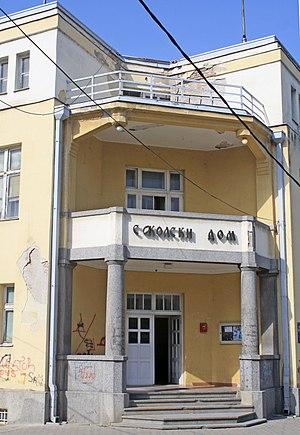
Les monuments culturels protégés constituent une catégorie de monuments de Serbie inscrits sur une liste de monuments bénéficiant de la protection de l'État. Il s'agit d'une troisième catégorie de monuments protégés classés, par leur importance, après les monuments culturels d'importance exceptionnelle et les monuments culturels de grande importance.
Cet article recense les monuments culturels du district de Mačva en Serbie.
Le bâtiment de la Maison Sokol à Šabac se trouve à Šabac, dans le district de Mačva, en Serbie. Il est inscrit sur la liste des monuments culturels protégés de la République de Serbie.